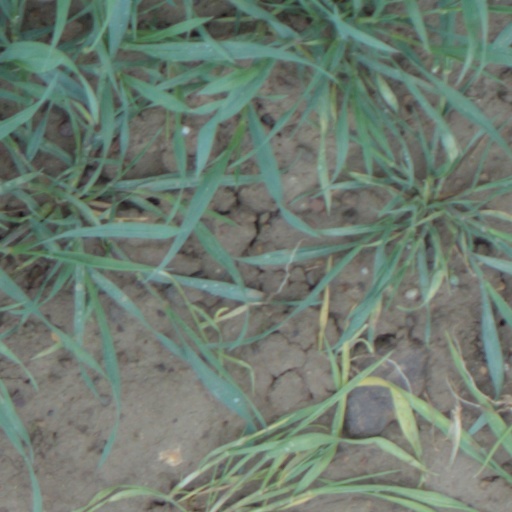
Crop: wheat